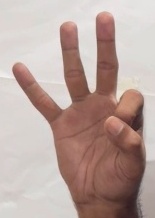
ASL sign: 9